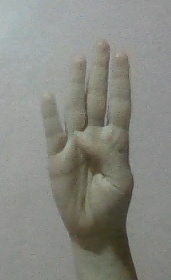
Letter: kaaf